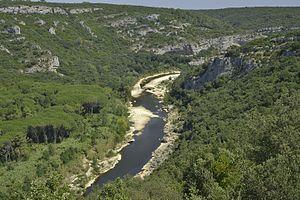
Nous sommes sur le camp des garrigues, sur la limite qui sépare POULX et SANILHAC .C'est à cet endroit que le pilote Charles BAILS, en 1944 est tombé avec son chasseur bombardier. En bas coule la rivière le GARDON. Il est 10h24 en heure solaire.Le soleil est en Sud Sud /Est.
Le camp des Garrigues est un camp militaire français situé à Nîmes dans le Gard.
Poulx est une commune française située dans le département du Gard en région Occitanie, à proximité de Nîmes.
Les gorges du Gardon sont un canyon creusé par la rivière Gardon, affluent du Rhône qui prend sa source dans les hautes Cévennes. Elles se situent au nord de Nîmes, au cœur du département du Gard, en région Occitanie.